Master Khan

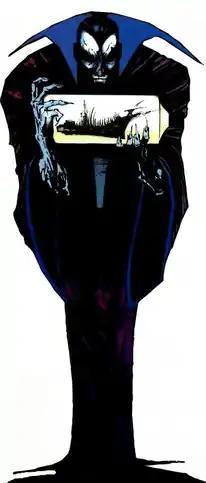
Master Khan as seen in "All-New Official Handbook of the Marvel Universe" #7.

Master Khan is a fictional supervillain appearing in American comic books published by Marvel Comics, a recurring foe of Iron Fist and Luke Cage. He first appeared in "Strange Tales" #77 (October 1960), and was created by Stan Lee and Steve Ditko.